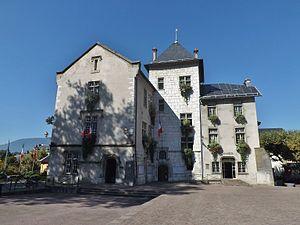
Vue de l'hôtel de ville d'Aix-les-Bains en Savoie.